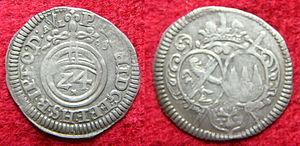
Peter Philipp Reichsgraf von Dernbach dit Graul est prince-évêque de Bamberg et de Wurtzbourg.